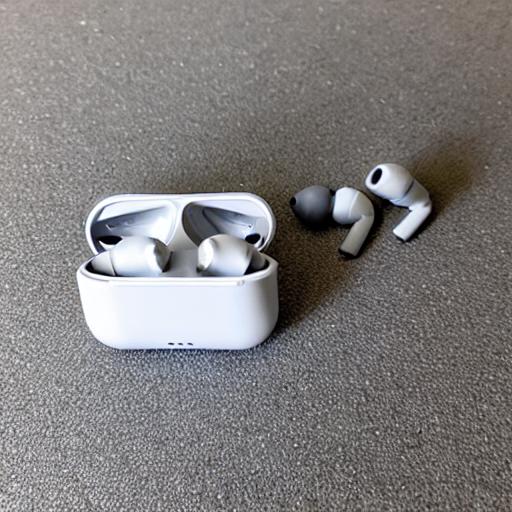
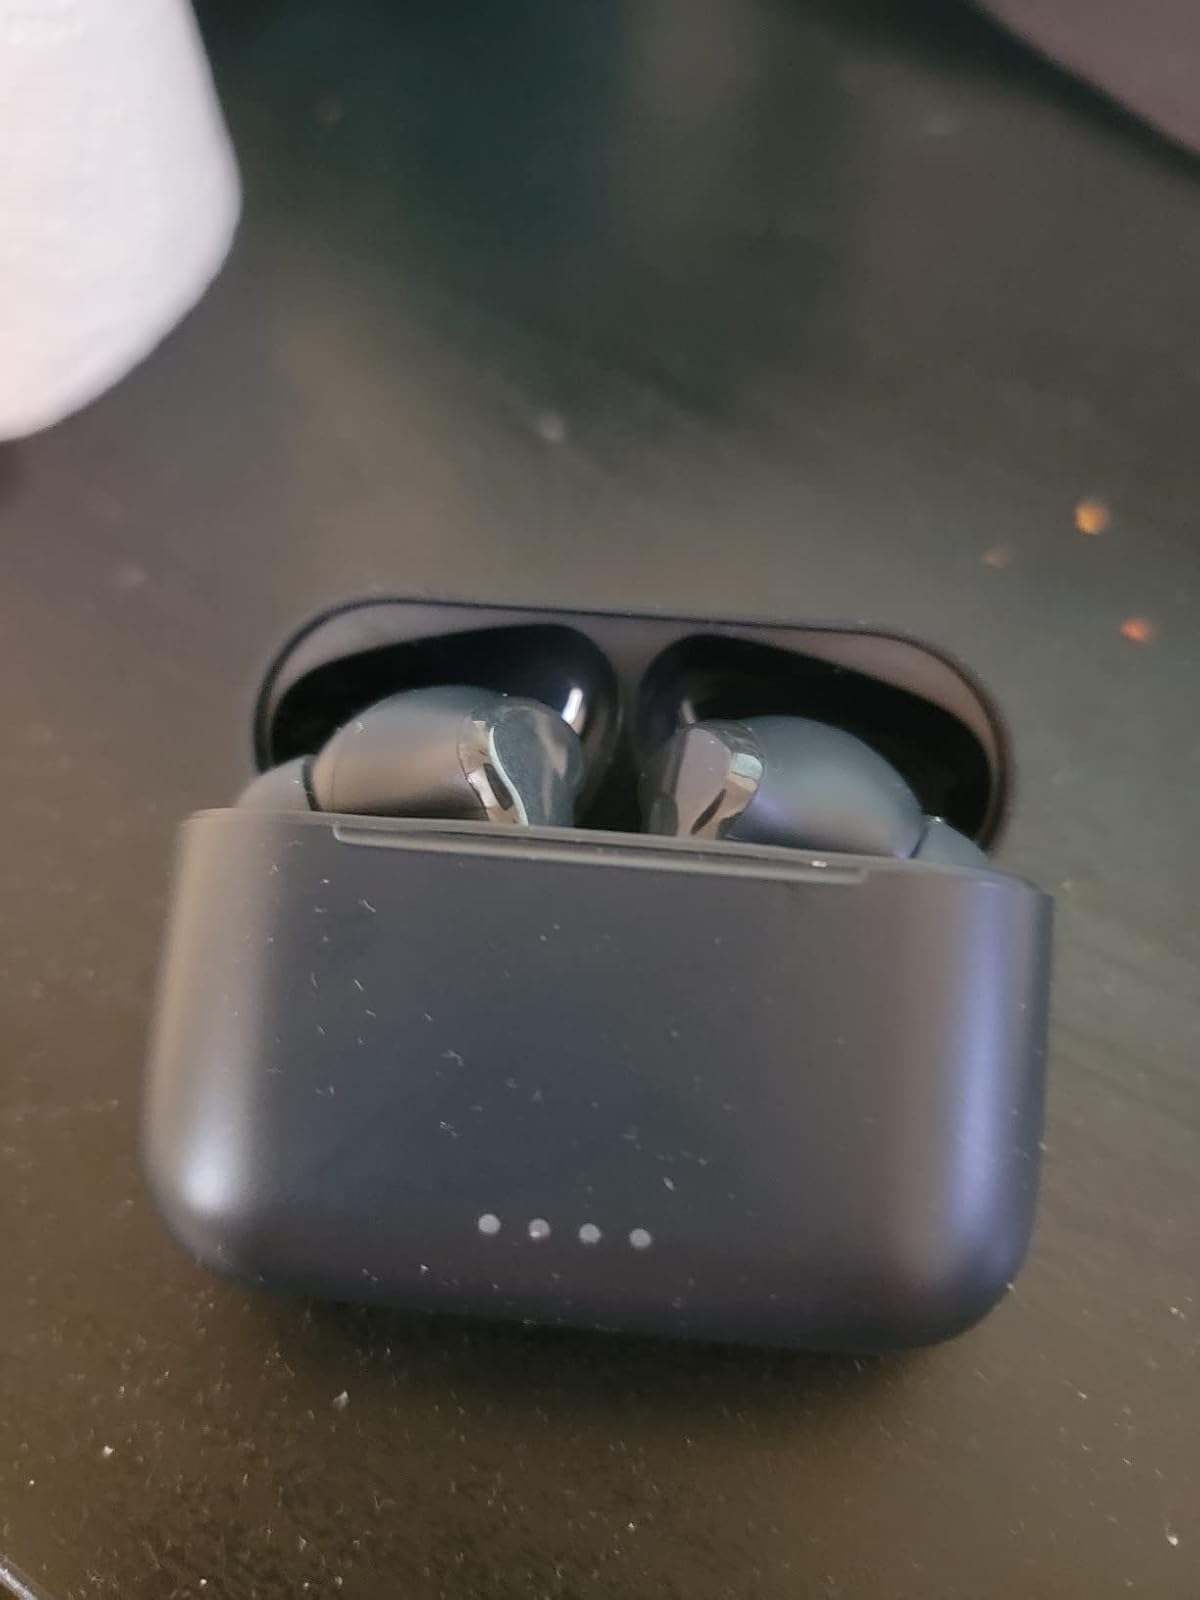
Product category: earbuds
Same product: no